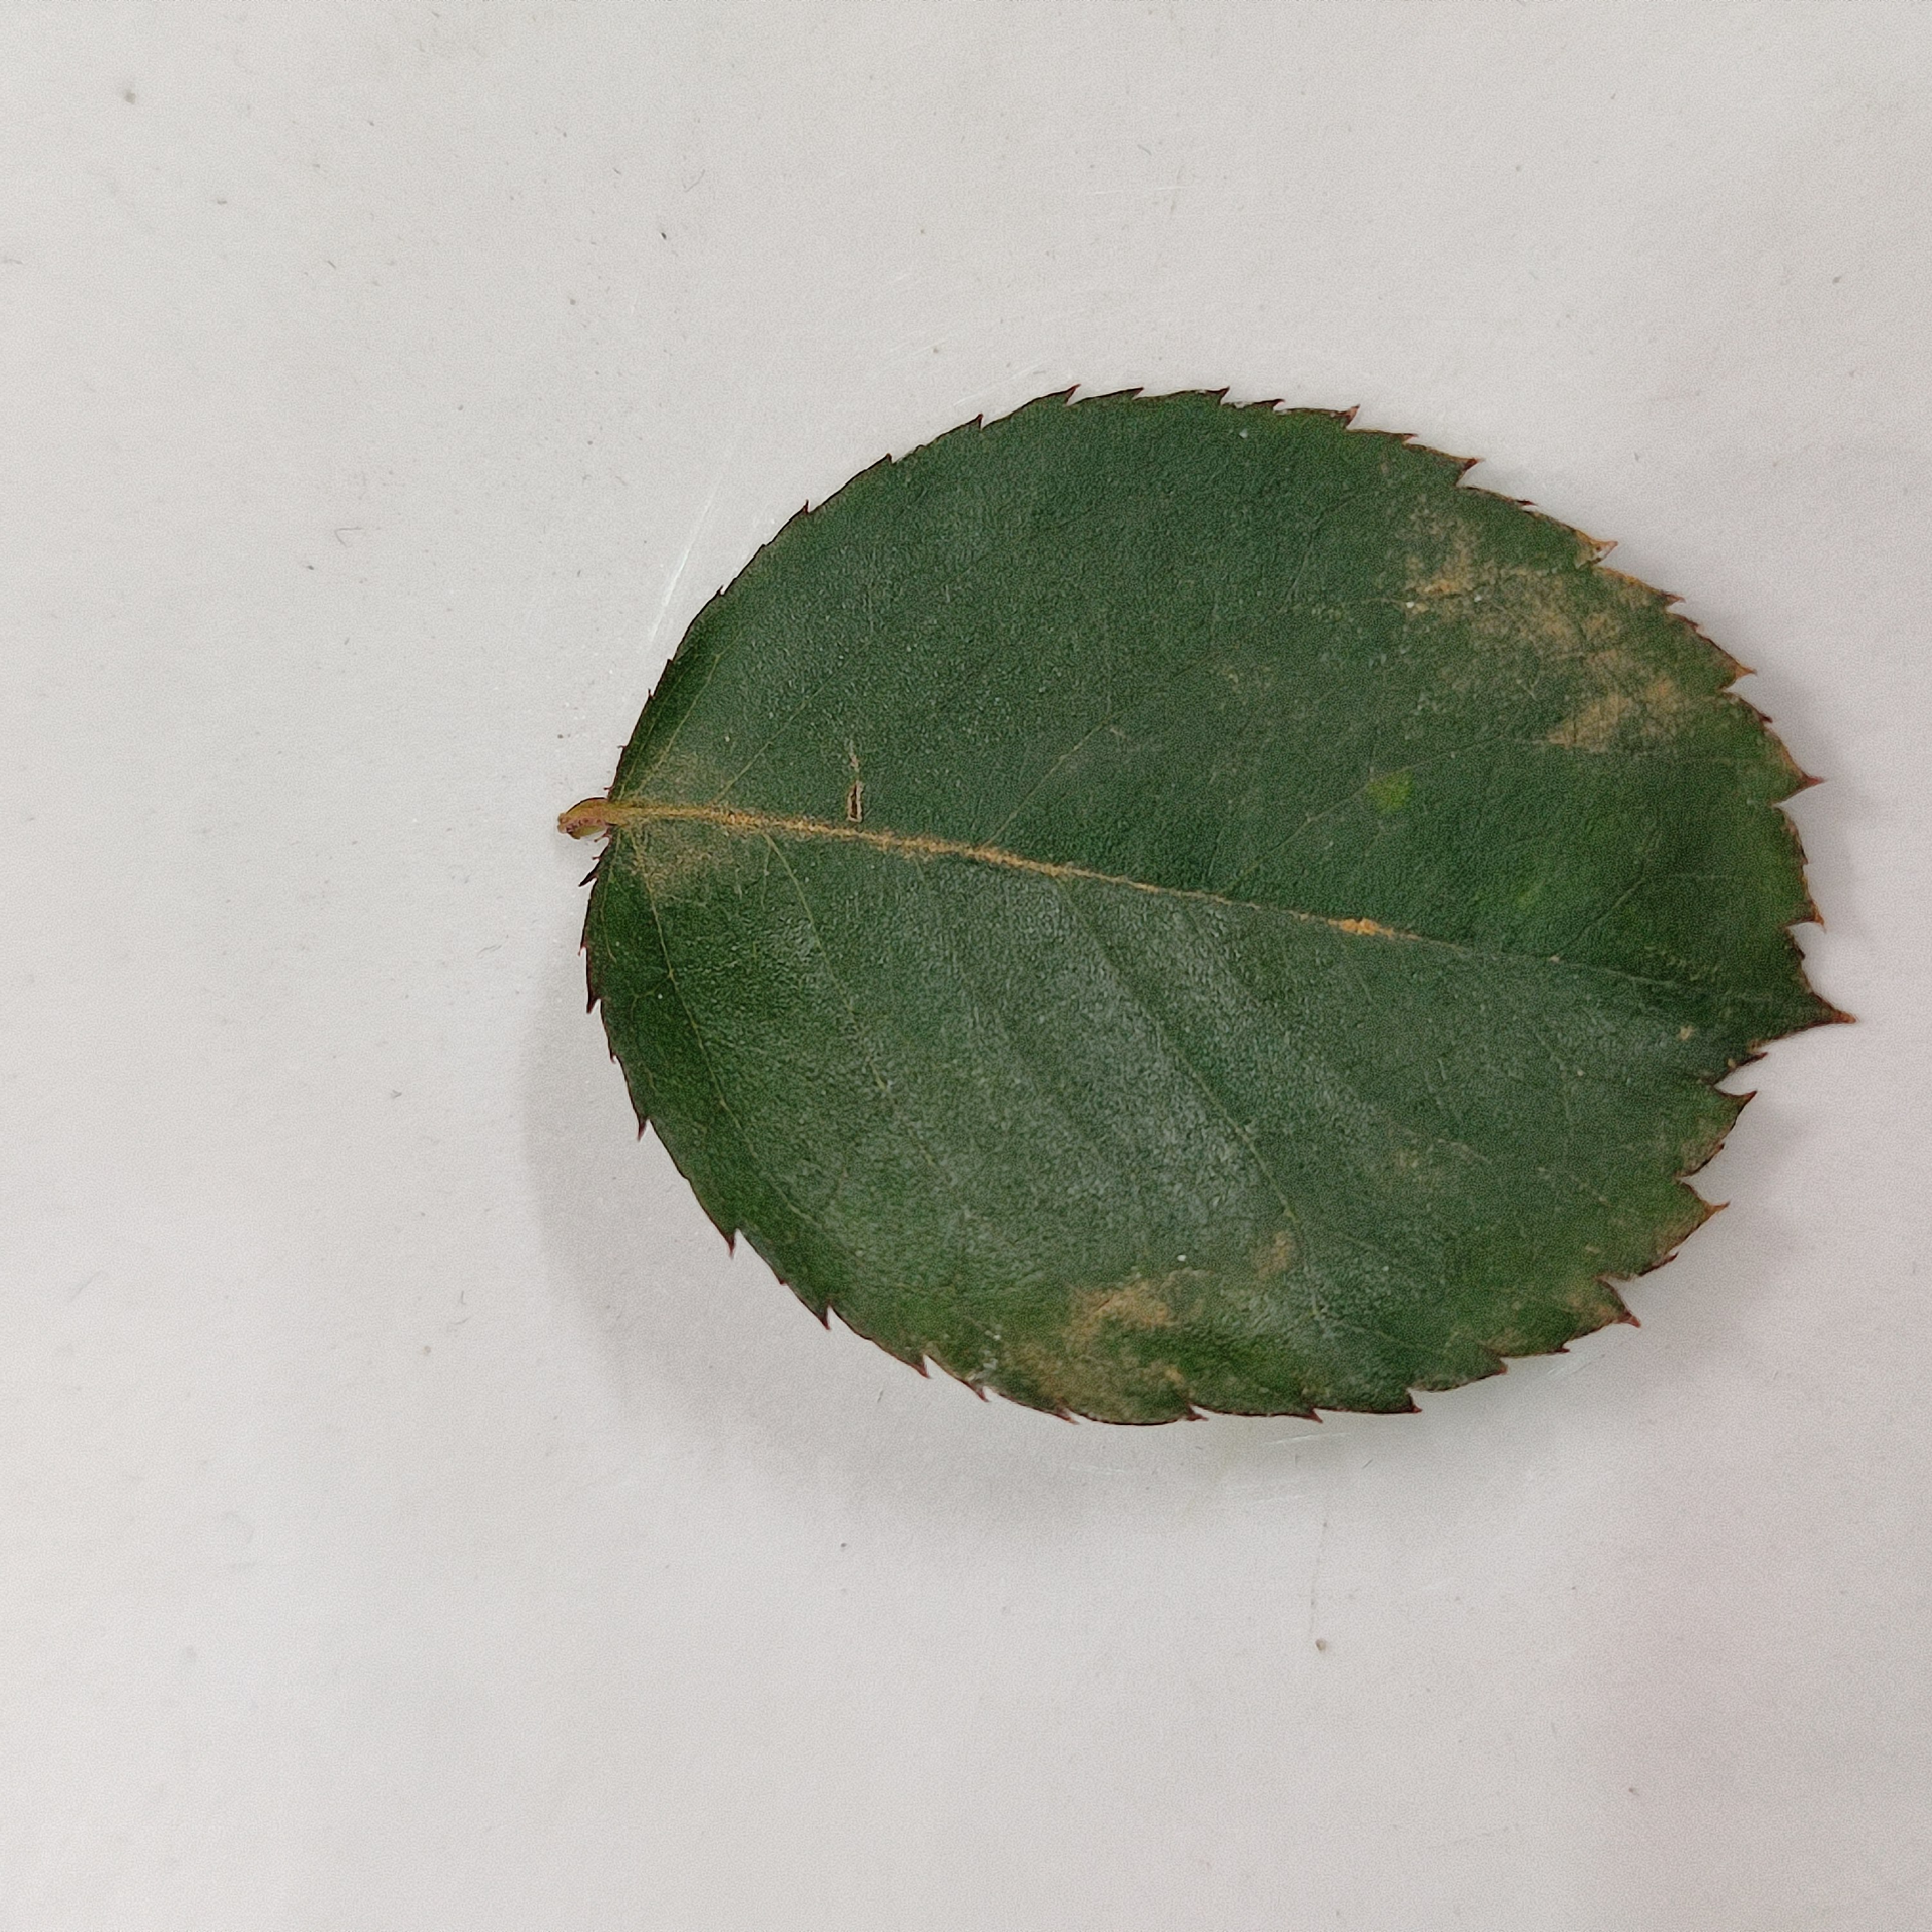
Label: Healthy Leaf